Salzburg

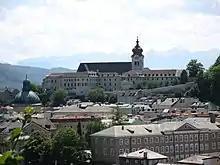
In the 8th century the Benedictine monastery of Nonnberg was founded for Erentrudis, who was later canonized.

The area of the city has been inhabited continuously since the Neolithic Age until the present. In the La Tène period it was an administrative centre of the Celtic Alums in the Kingdom of Noricum.